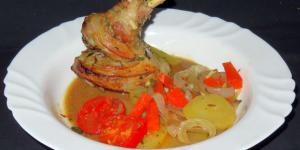
zancarron a la jardinera